System's Twilight

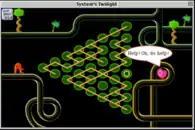
Screenshot from System's Twilight

The game is a combination of puzzle and story, combining several different kinds of logic puzzles and word puzzles. The puzzles include variations of Set, Black Box, and Sokoban, as well as many others. The overarching story is an allegory in which the player and other characters are programs in a broken, dysfunctional computer environment.